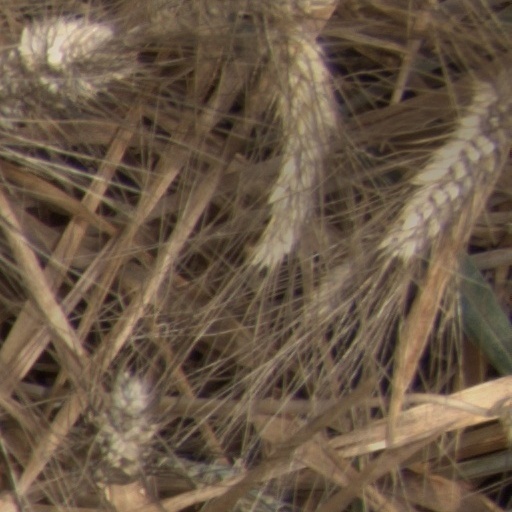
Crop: wheat